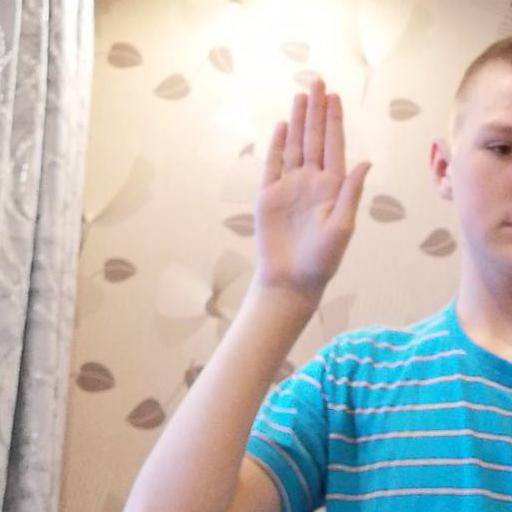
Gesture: stop